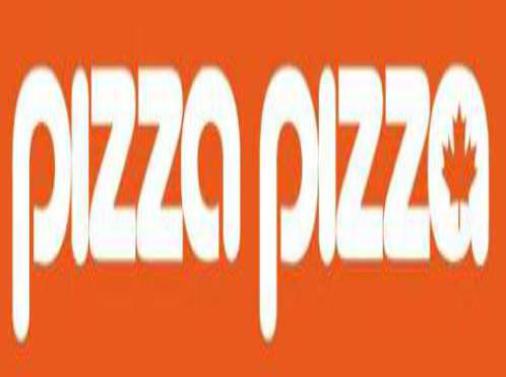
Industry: Food